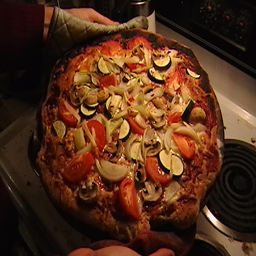
The pizza is covered by many different toppings.
A home made pizza loaded plenty of vegetables.
Someone holds a pizza with vegetable toppings over a stove.
There is a pizza with vegetable toppings on it.
A burnt pizza covered in cheese and toppings.